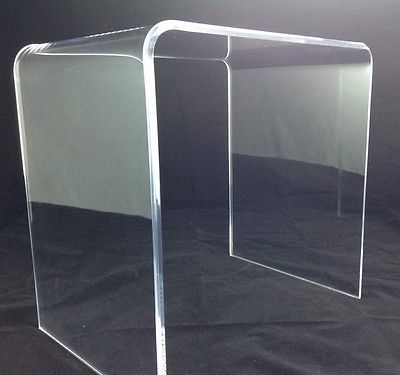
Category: table